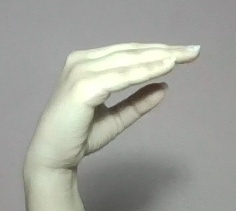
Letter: jeem